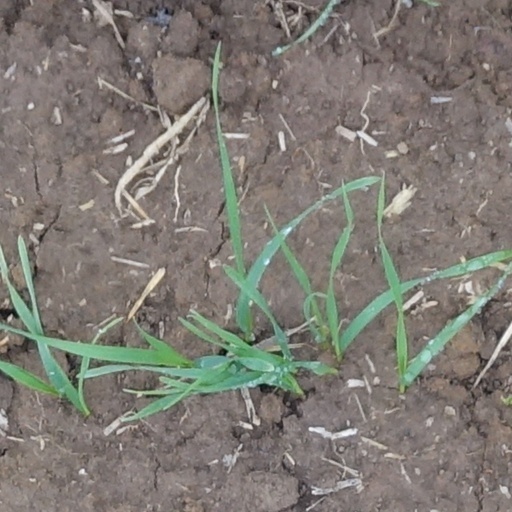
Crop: wheat